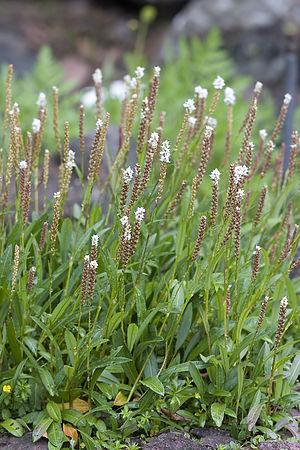
La Renouée vivipare est une espèce de plante herbacée pérenne de la famille des Polygonaceae.